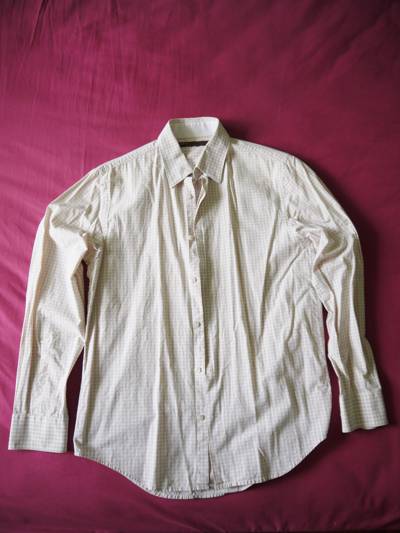
Waste category: clothes